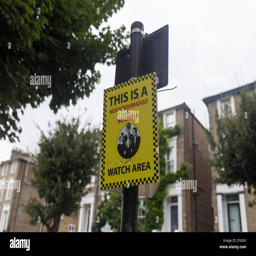
sign indicating street is part